Adolphe Thiers

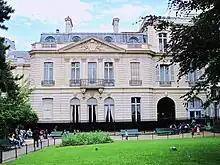
The reconstructed Hôtel Thiers on Place Saint-Georges in Paris

Thiers went to Brussels, where he learned that Louis-Napoleon had organized a national referendum on his rule; more than seven million voters approved the coup, while 646,000 disapproved it. Only in Paris was the coup unpopular; only 133,000 of 300,000 voters approved the coup. Special tribunals were set up to judge the republican opponents of the new regime; 5,000 were confined to house arrest, almost ten thousand were deported to prison camps in Algeria, and 240 were sent to camps in Guyana. 71 Republican deputies of the Assembly were, like Thiers, expelled from France. Thiers was bored in Brussels, so he moved to London, where his wife and mother-in-law joined him. He was received by the Duke of Wellington and Benjamin Disraeli, but as a native of Provence, he could not endure the British climate and soon departed for long travels in Germany and Italy. In the summer of 1852, Louis-Napoleon decided that he was no longer a threat, and on 20 August 1852 he was allowed to return to Paris. He stayed out of politics. He resumed his friendship with the painter Delacroix and with the sculptor François Rude, whom he had commissioned to make sculptural decoration for the Arc-de-Triomphe. For the next ten years, he devoted his attention to writing his history of the Consulate and Empire, publishing two volumes a year. The 19th and final 20th volume were published in 1862. The series was an immense public success; he sold fifty thousand subscriptions to the entire series, for a total of a million volumes. In addition to the advance of 500,000 francs he received for writing the work, he received author's royalties, which added to his already substantial fortune from mining stock and the inheritance from his father-in-law.